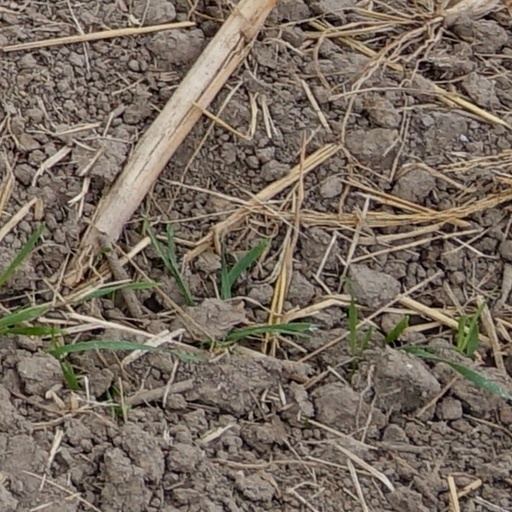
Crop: wheat